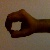
The image shows a hand gesture representing the number 0 in Indian Sign Language.